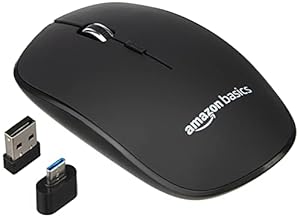
Amazon Basics Wireless Mouse | 2.4 GHz Connection
Category: Computers&Accessories
Price: 499 (list price: 1000)
Rating: 5.0 (23 ratings)
About this product: Reliable wireless connection up to 10m|Advanced optical tracking for ultra-precise movement on almost any surface with 3 switchable DPI modes 800/1200/1600 DPI|High-performance material and rubber wheel offers noise reduction with the same click feel as a standard mouse|Easy, plug-and-forget setup on Windows, Mac, Chrome OS and Linux, Comes with Type - C adapter for additional compatibility|Up to 12 months of battery life; Smart Sleep mode and on/off switch to conserve power, comes with 1 - AA battery|Ambidextrous design for greater comfort and precision than a touchpad|Small size makes it easy to carry anywhere